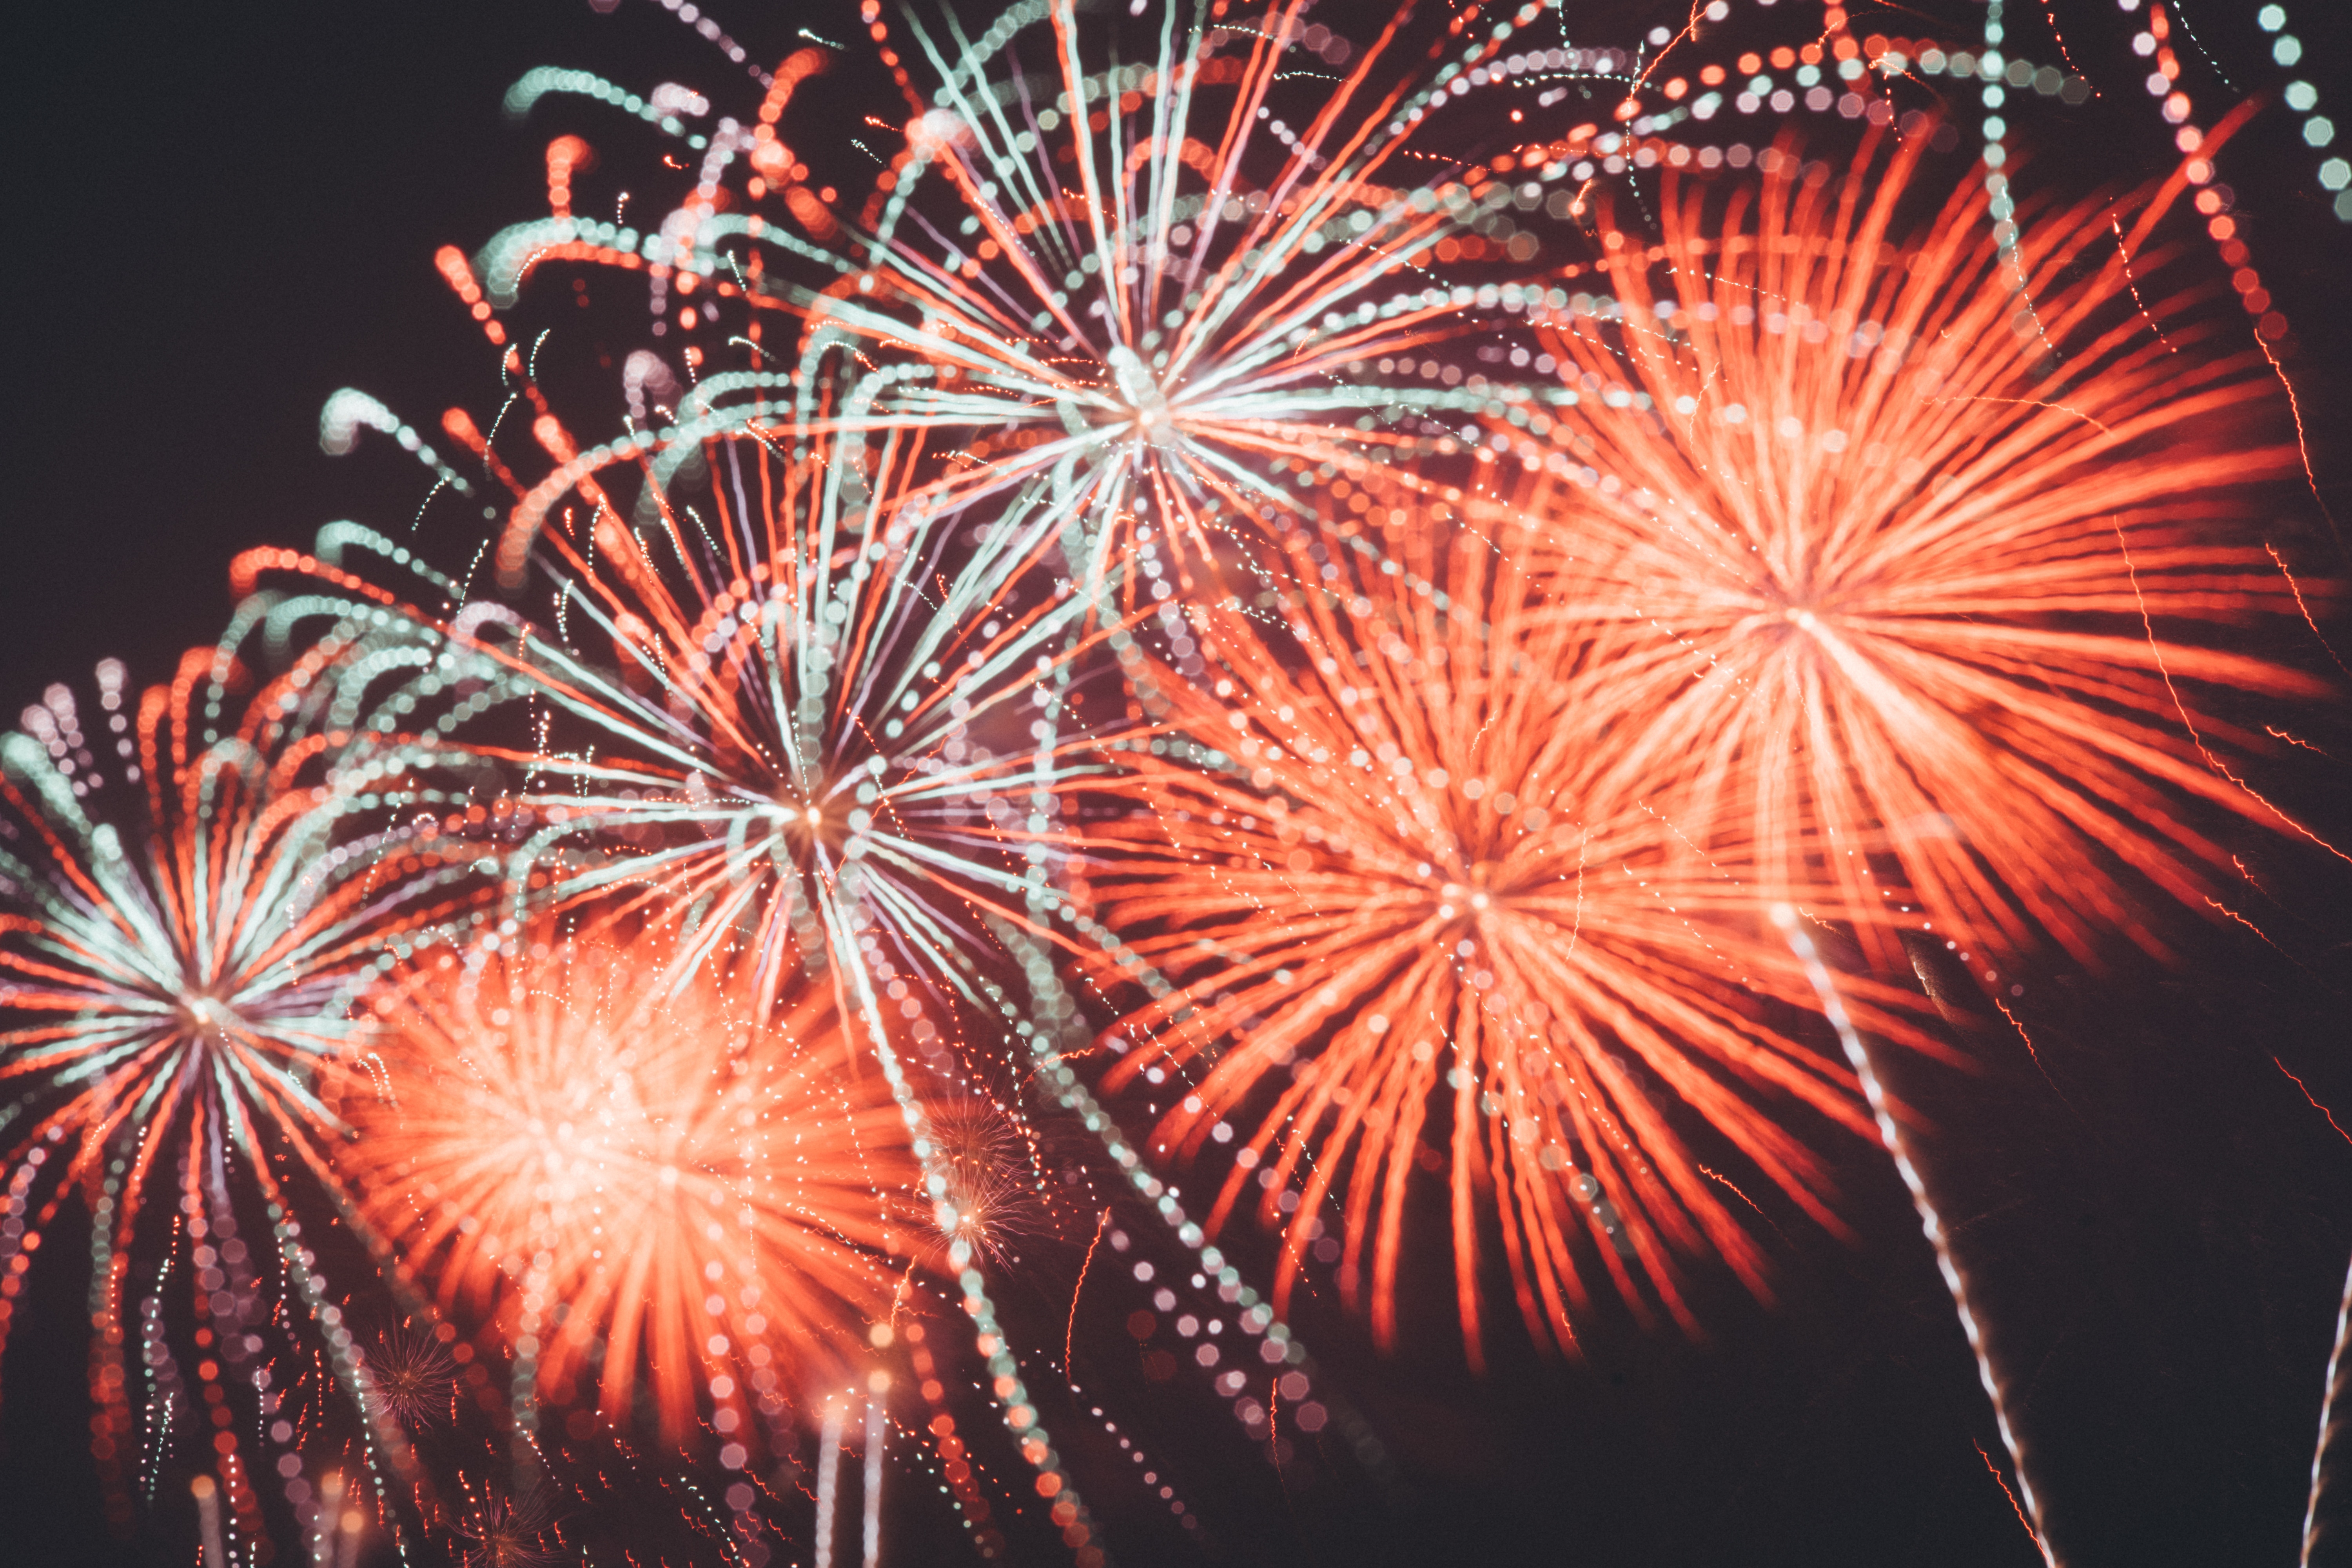
sky, sparkler, new year, independence day, festival, fireworks, fete, event, new year's eve, computer wallpaper, public event, explosive material